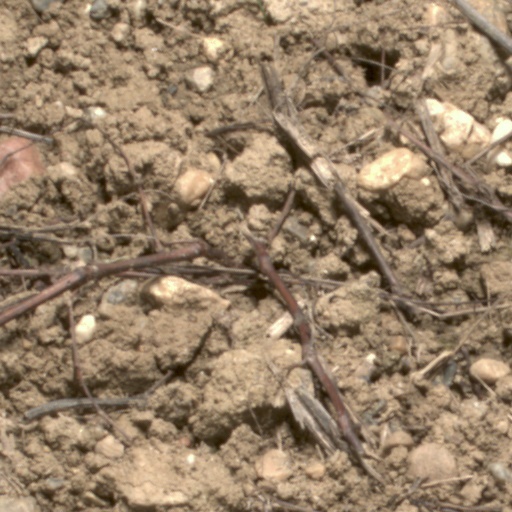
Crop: wheat